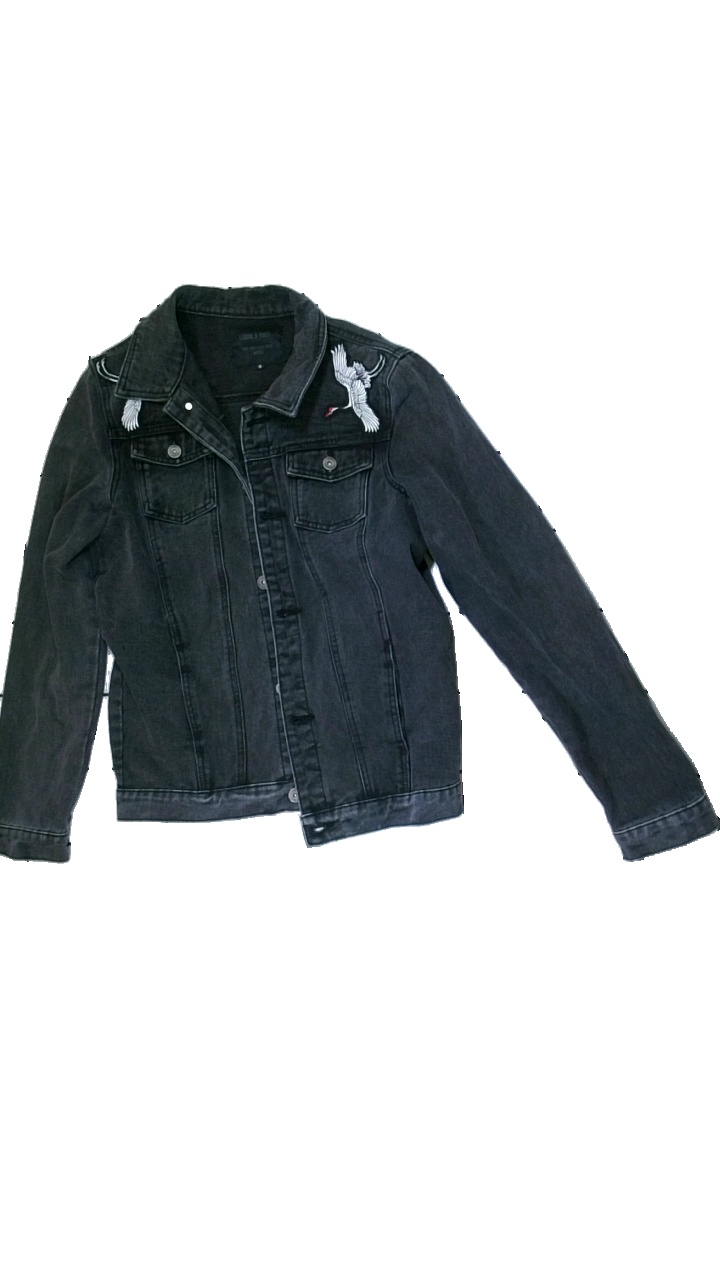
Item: Jacket (Unisex)
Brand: Liquir N Poker
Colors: Grey
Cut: Regular
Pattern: Other
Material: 100% Cott
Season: All
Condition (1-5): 5
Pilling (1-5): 5
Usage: Reuse
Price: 100-150